Tom Laidlaw

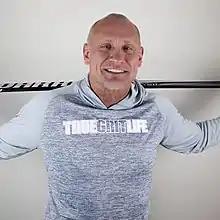
Laidlaw in 2019

Thomas John Laidlaw (born April 15, 1958) is a Canadian retired ice hockey defenceman.